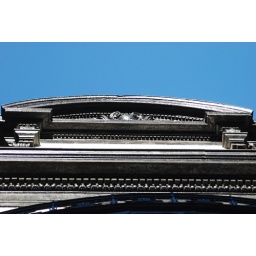
black molding against the bright cold sky